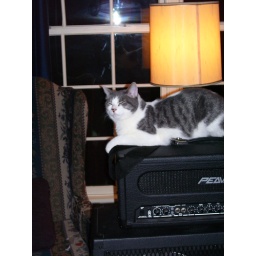
I like to call him my cat even though he is my sisters. He lived in my parents house for awhile.